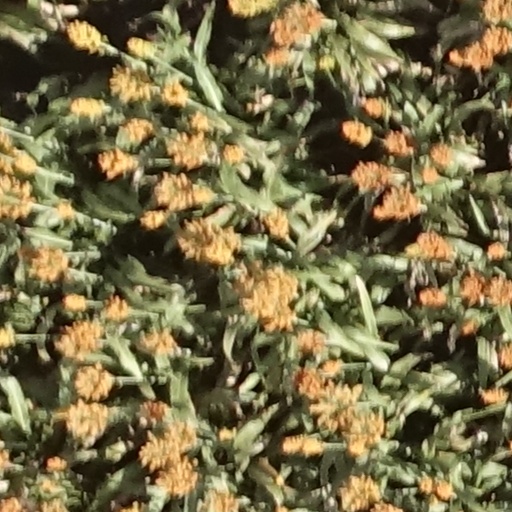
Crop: sorghum